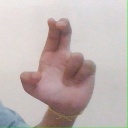
अक्षर: आ